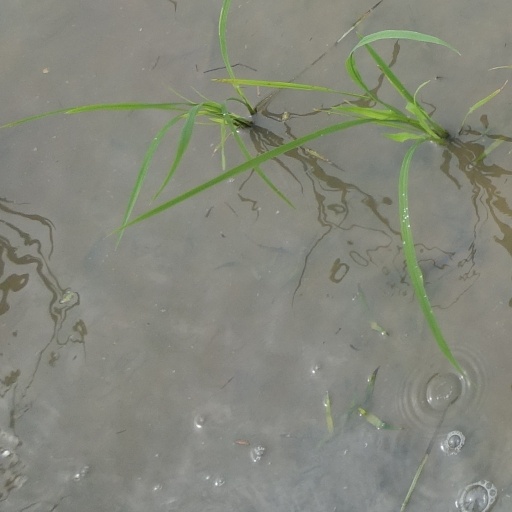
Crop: rice